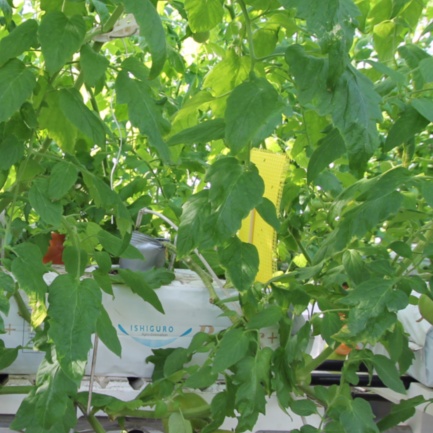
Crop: tomato